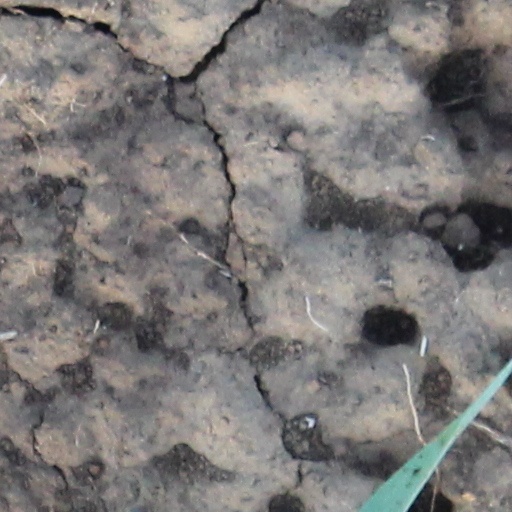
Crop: wheat